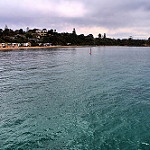
Label: sea